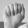
ASL letter: A